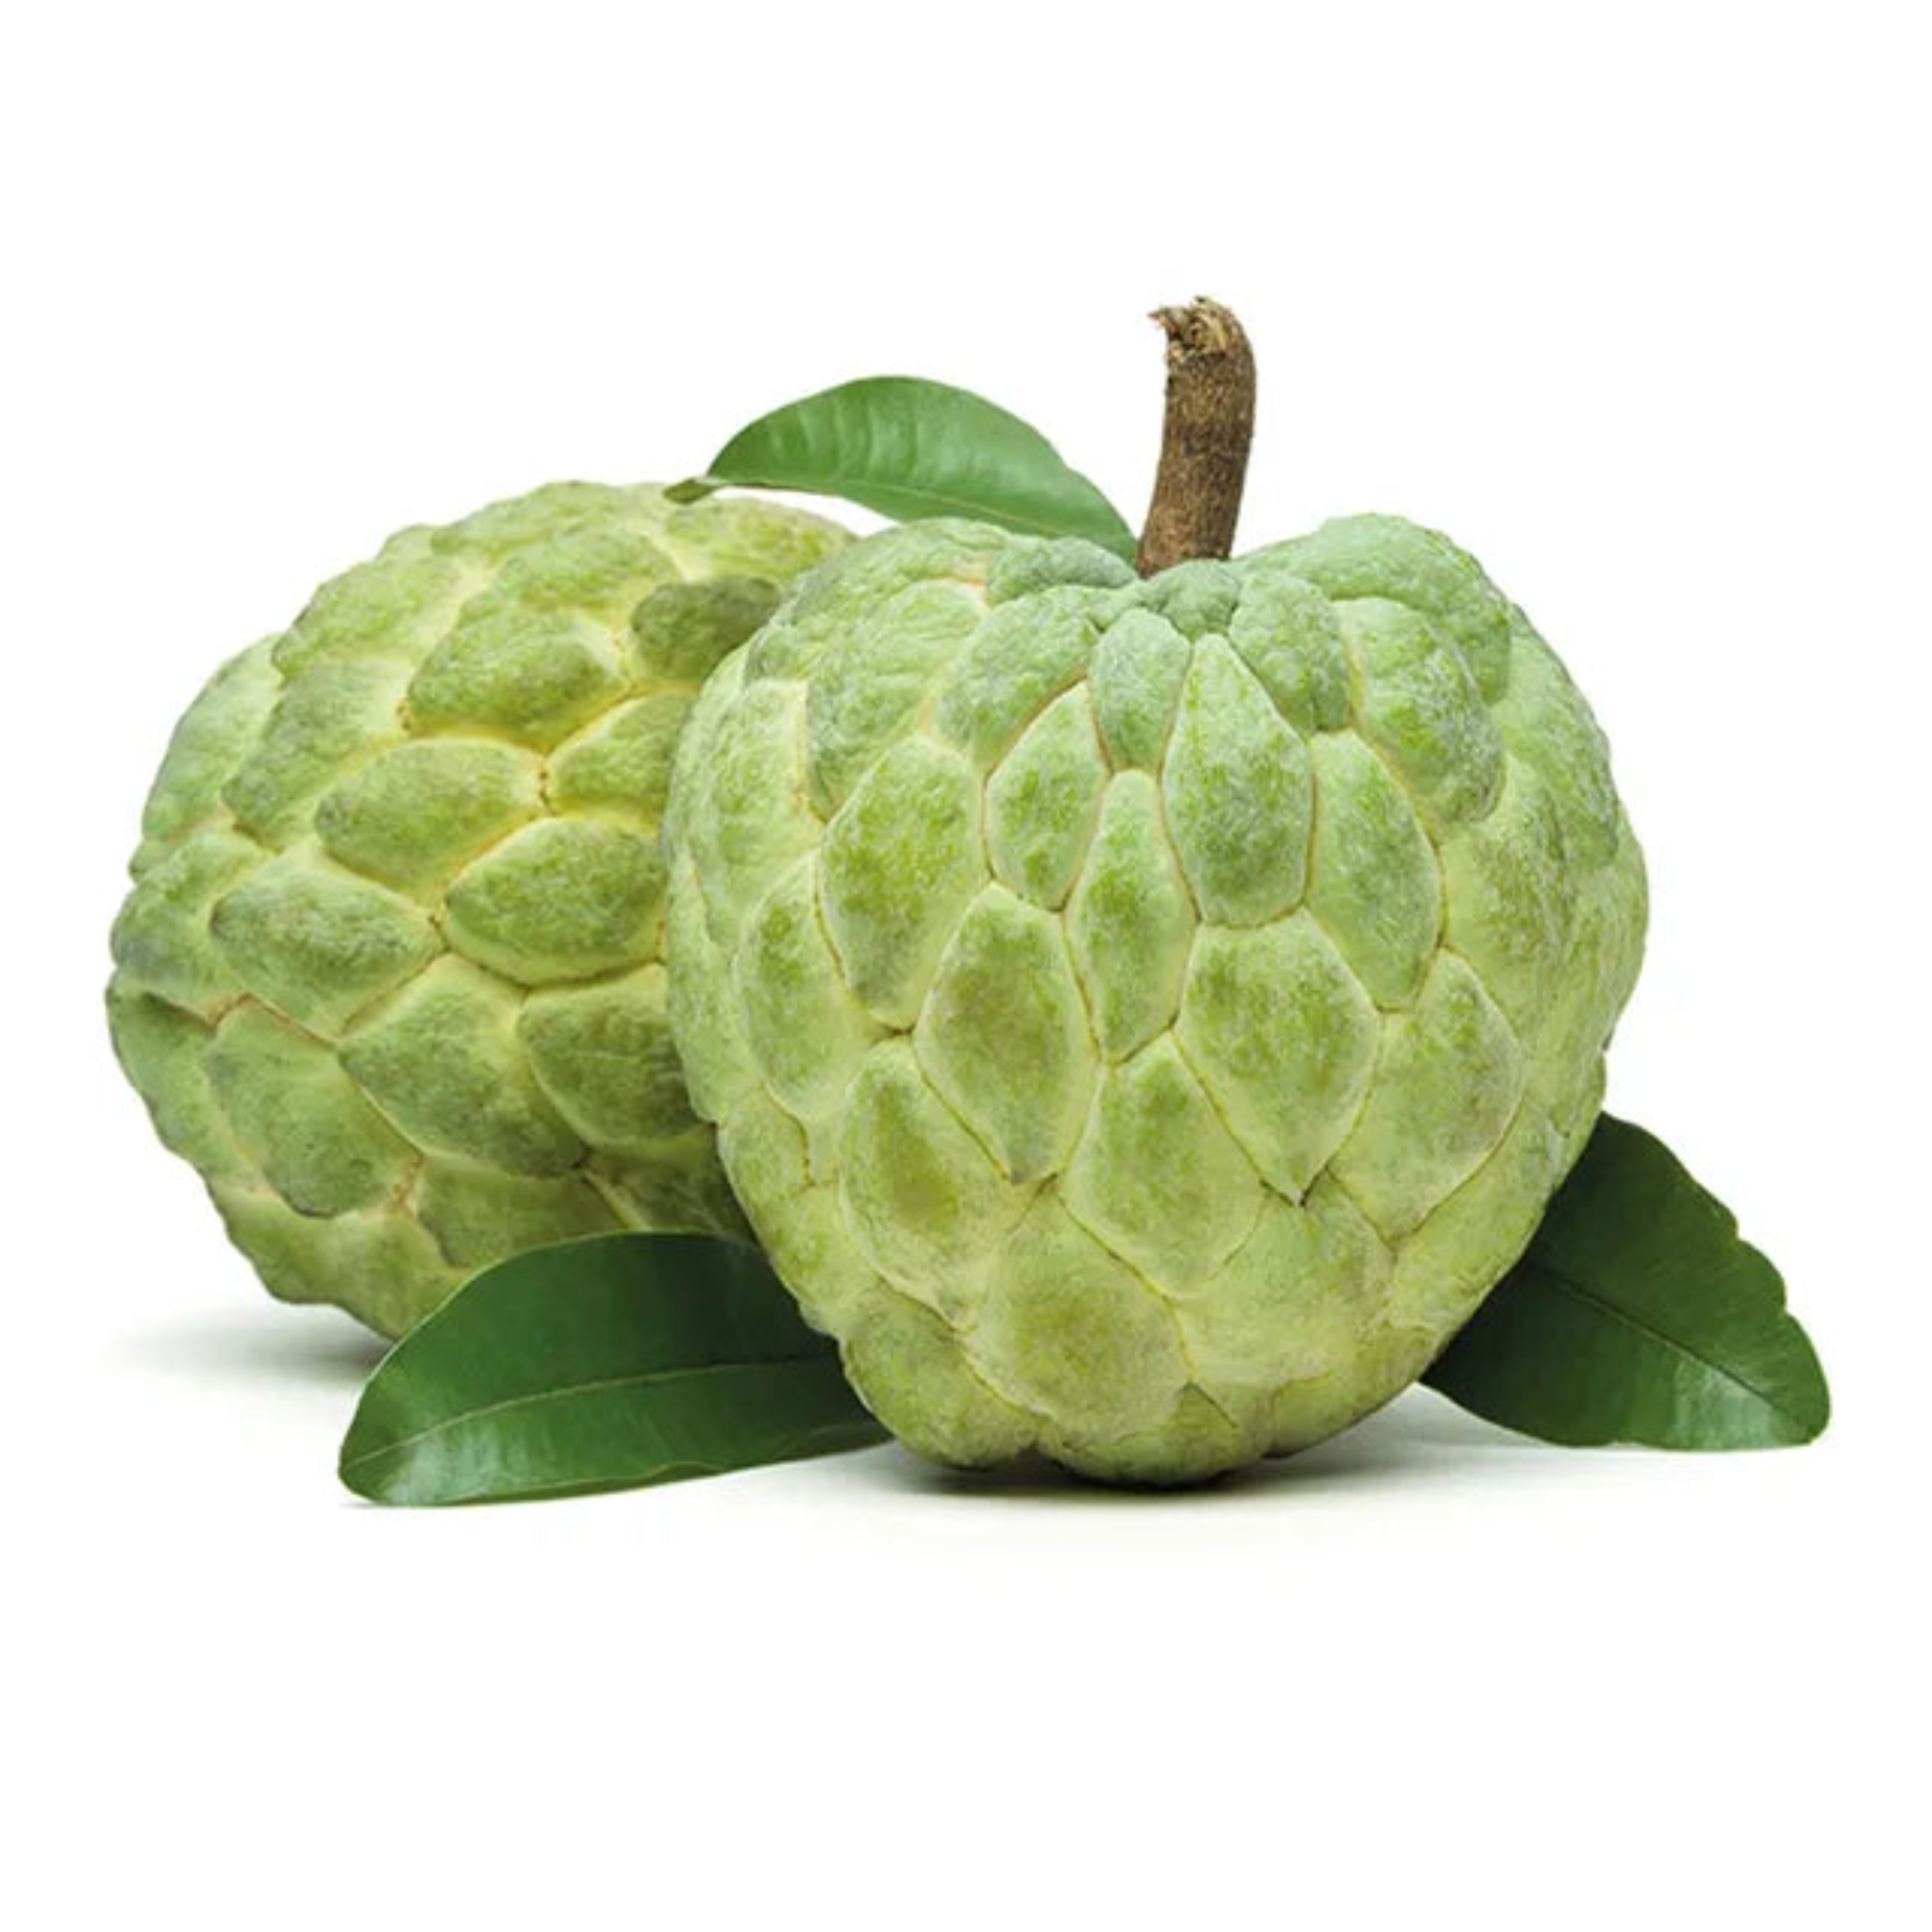
Custard Apple (Sitaphal) 1.5Kg
Imported No Disclaimer All images are for representational purposes only. About the product Sitaphal, also known as custard apple or sugar apple, is a tropical fruit with a creamy, custard-like texture and a sweet, slightly tangy flavor . It's a versatile fruit that can be eaten fresh or used in various dishes like milkshakes, puddings, and ice cream.
Category: Food, Beverages & Tobacco > Food Items > Fruits & Vegetables > Fresh & Frozen Fruits > Sugar Apples